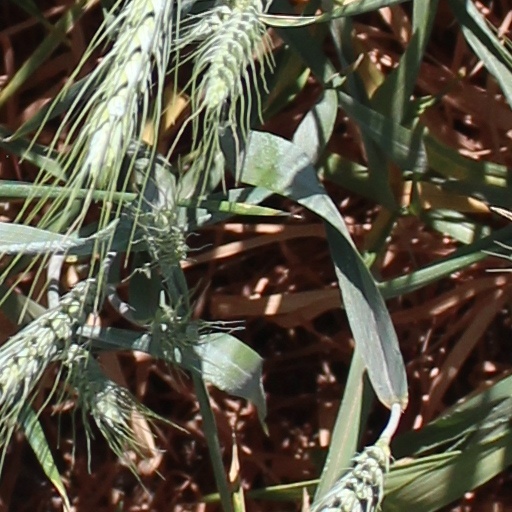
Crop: wheat